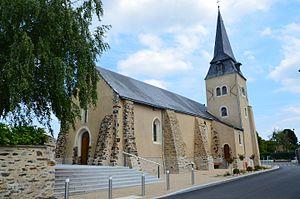
Eglise de Saint-Fort
Saint-Fort est une commune déléguée française, située dans le département de la Mayenne en région Pays de la Loire, peuplée de 1 670 habitants.